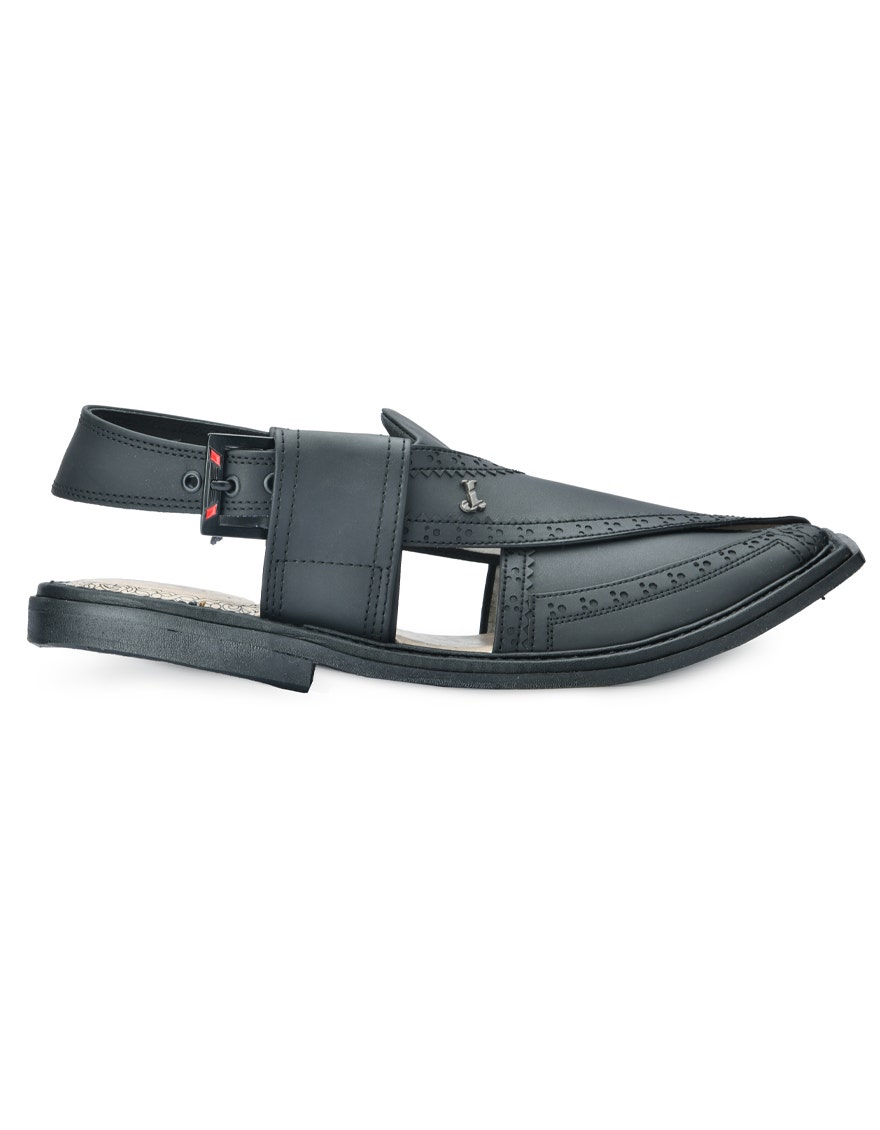
black leather khan sandal